Tropical cyclones in 2012

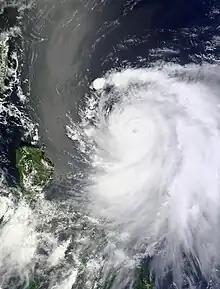
Typhoon Guchol

A total of 4 tropical cyclones formed during this month, making this month the least active of 2012. None of these tropical cyclones were tropical storm strength or higher, thus making Tropical Cyclone Daphne, which was formed in March as the strongest tropical cyclone of this month.